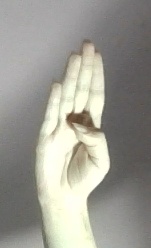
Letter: kaaf